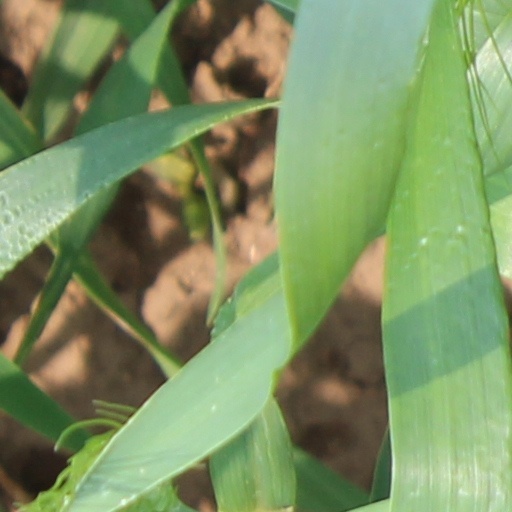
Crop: wheat